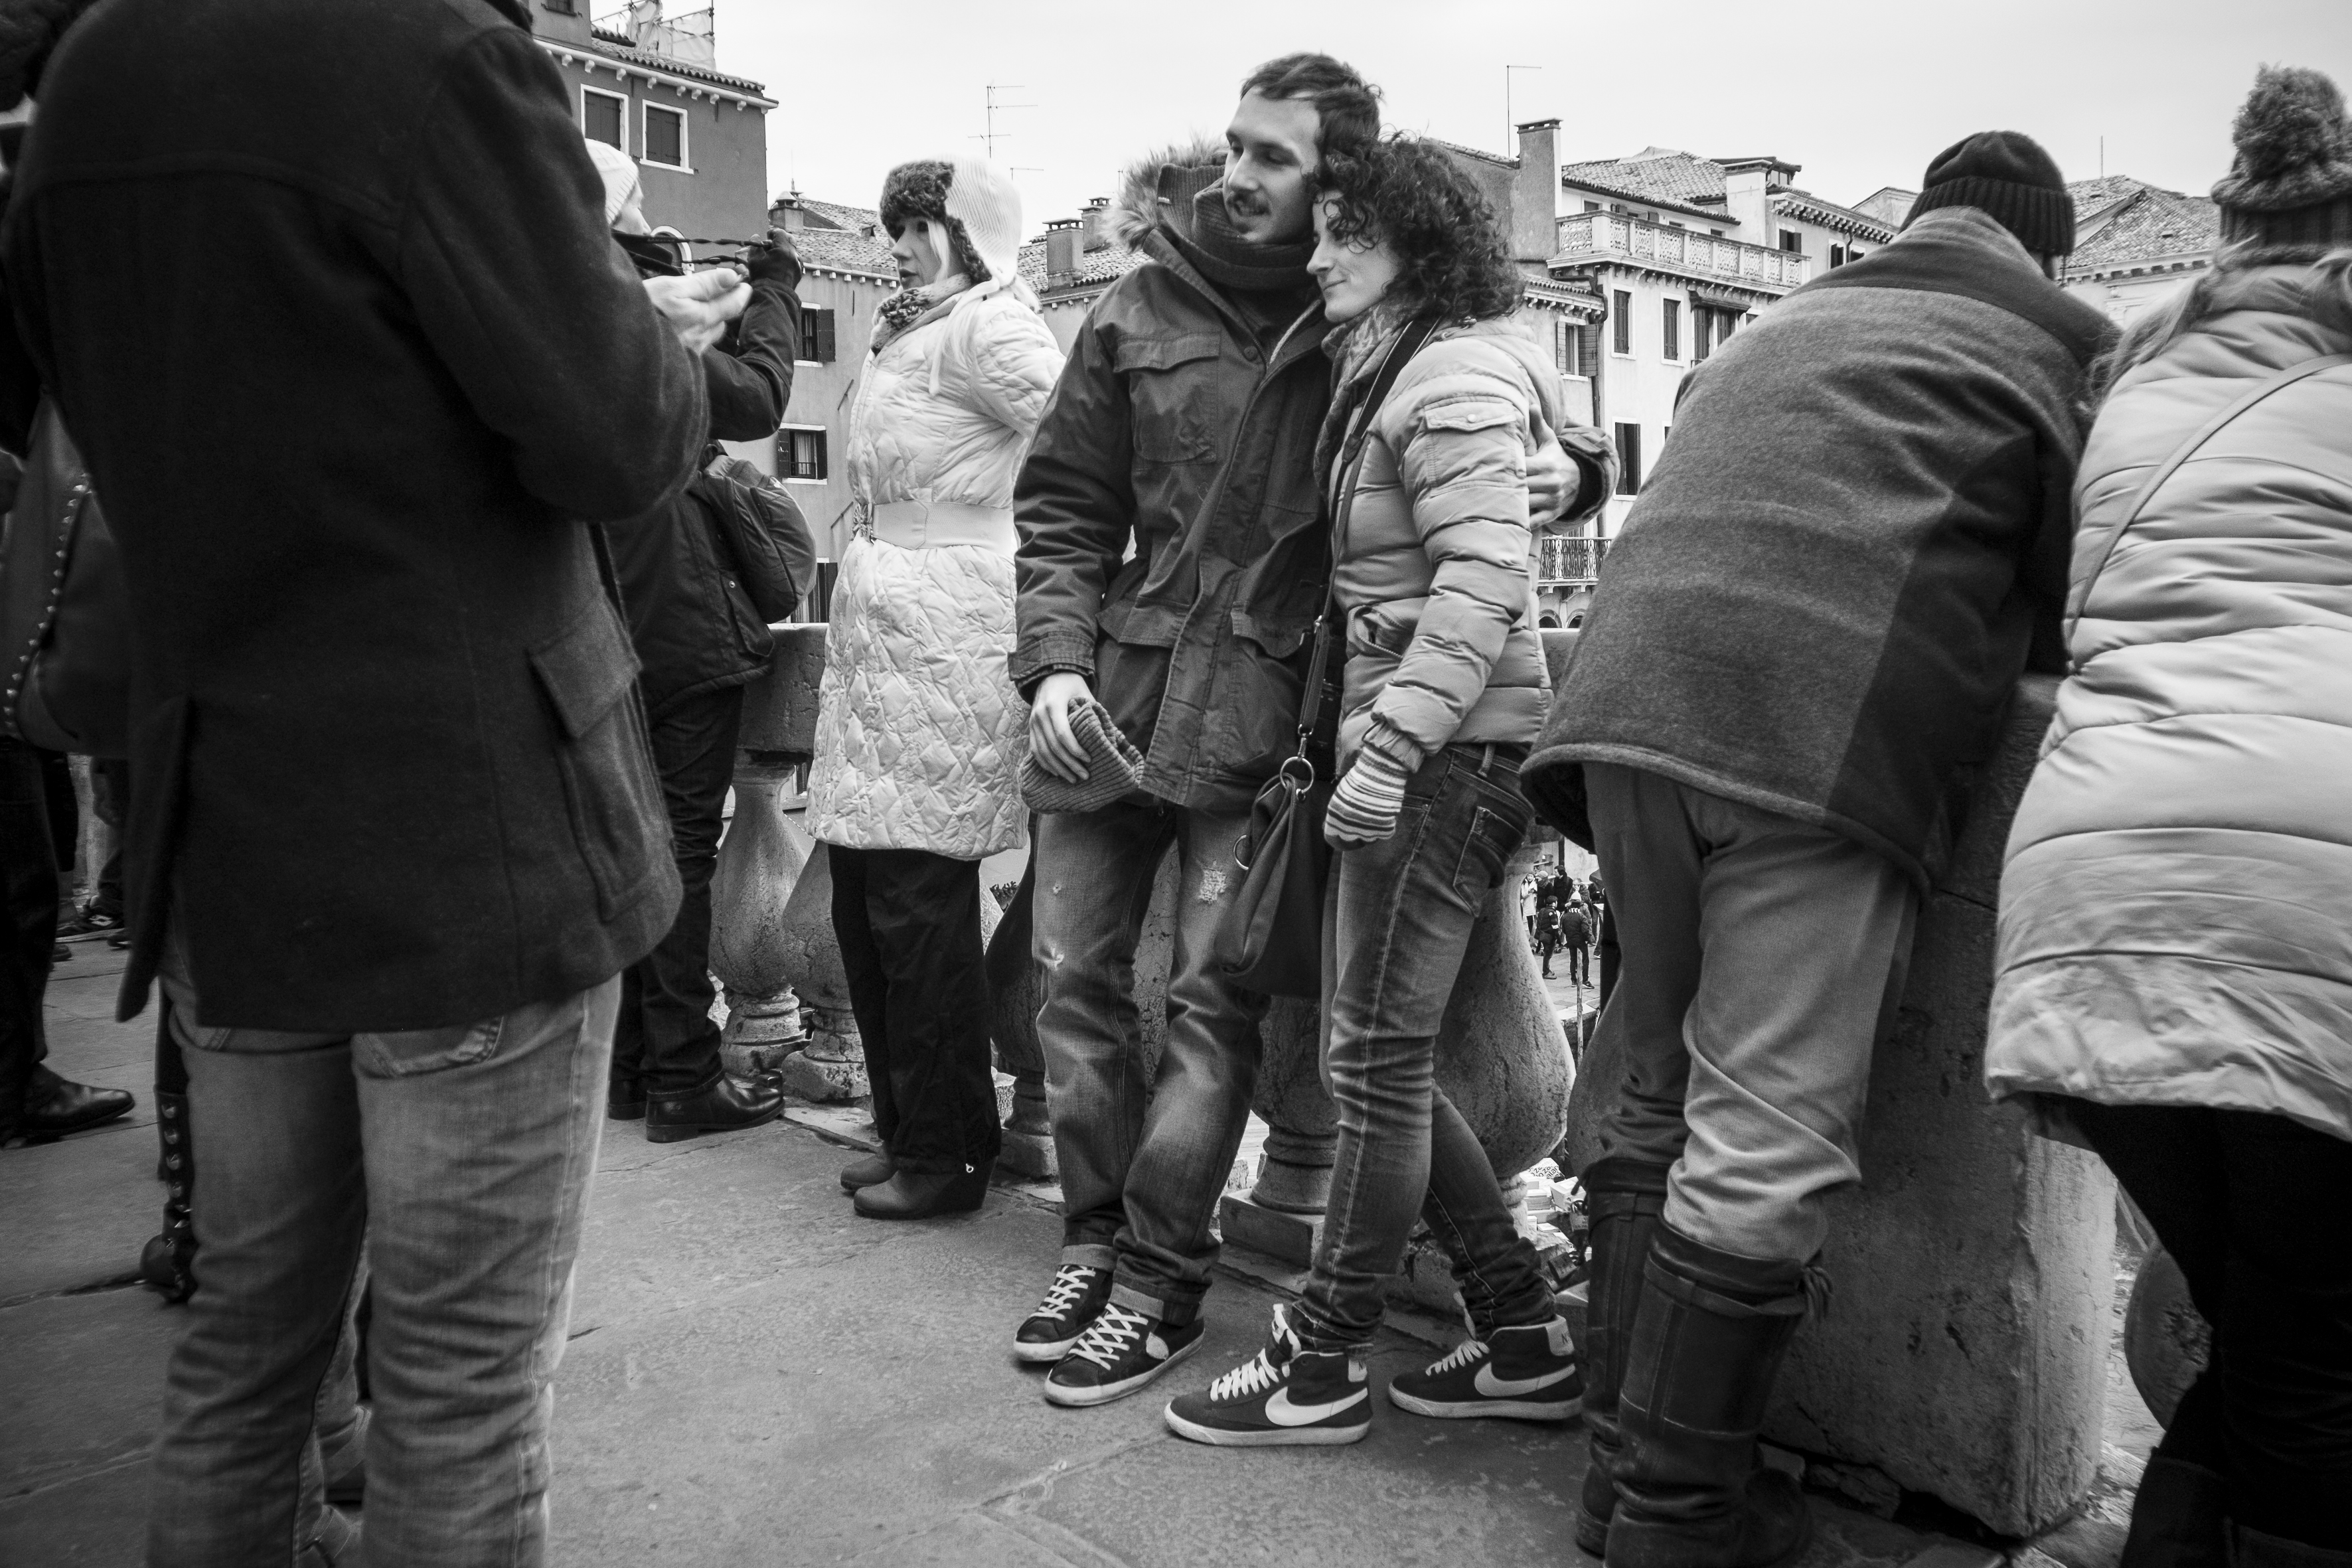
person, black and white, people, road, street, urban, crowd, travel, fujifilm, italy, venice, black, monochrome, bw, blackandwhite, blackwhite, infrastructure, ngc, photograph, noiretblanc, venezia, fuji, fujix, fujixe1, monochrome photography